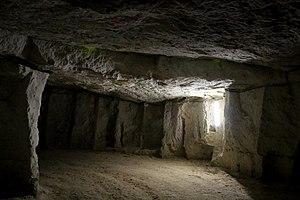
Carrière de tuffeau à Bourré, Loir-et-Cher.